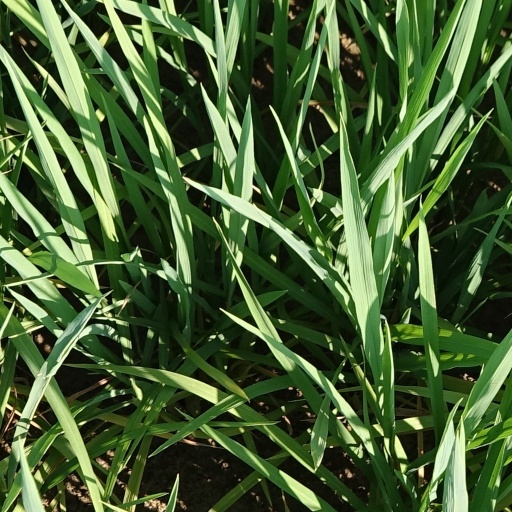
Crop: rice